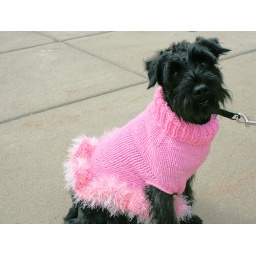
Princessi found a great home and is looking like quite the lady in her new pink sweater!